Edwin Smith (rower)

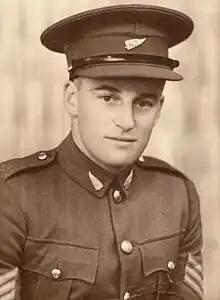

Edwin Smith (also known as Ted; 17 September 1922 – 15 January 1997) was a New Zealand rower who won a silver medal at the 1950 British Empire Games as part of the New Zealand men's eight.